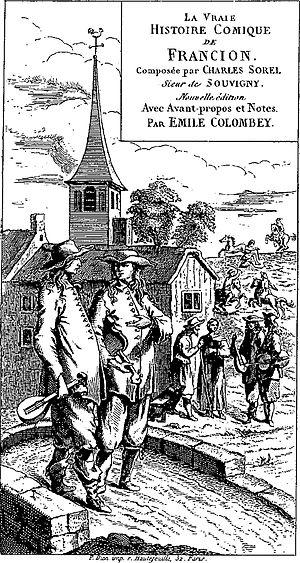
La Vraie Histoire comique de Francion est un roman, dont la première version est écrite par Charles Sorel en 1623, constitue l’une des premières et des plus importantes histoires comiques. Il raconte les aventures amusantes de Francion, gentilhomme français à la recherche du grand amour. Elles permettent à Sorel de faire une satire assez vive de la société de son temps.